Municipal Annexe

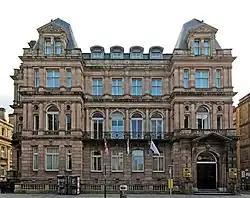
Municipal Annexe

The Municipal Annexe, 68 Dale Street, Liverpool is next to the Municipal Buildings, Liverpool, the former administrative headquarters of Liverpool City Council.